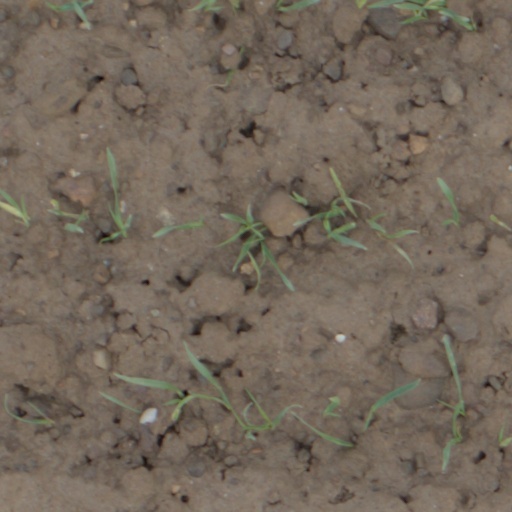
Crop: wheat